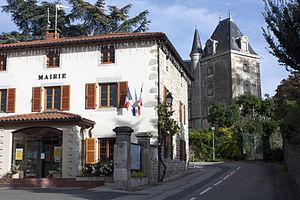
Saint-Bonnet-les-Oules est une commune française située dans le département de la Loire en région Auvergne-Rhône-Alpes.